Rheinmetall RMK30

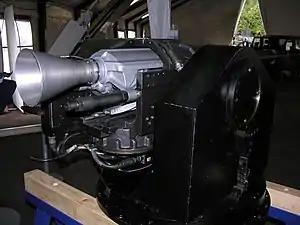
Back view of Rheinmetall RMK30 (TechDemo 2008)

The German Bundesamt für Wehrtechnik und Beschaffung (BWB) required a new recoilless autocannon, therefore the development of the RMK 30 started in 1993. Unlike former recoilless weapons it is capable of firing salvos or in fully automatic mode without producing recoil. It is a three-chamber revolver cannon; the revolver and firing mechanism are driven by an electric motor, allowing variable rates of fire of up to 300 rounds/min. A fraction of the propellant gases is ejected to the rear of the cannon, compensating for the recoil and allowing lightweight and less rigid mounts.